Montague MacLean

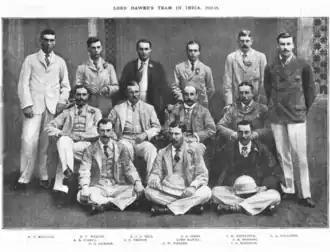
Lord Hawke's XI in India 1892-93. MacLean is standing at the far left.

Montague Francis MacLean (12 September 1870 – 14 January 1951) was an English first-class cricketer.